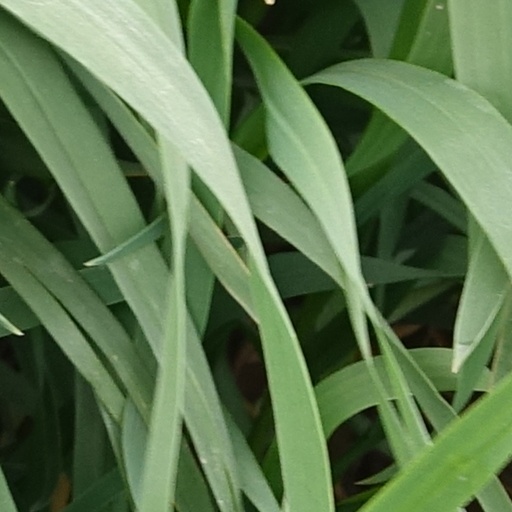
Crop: wheat